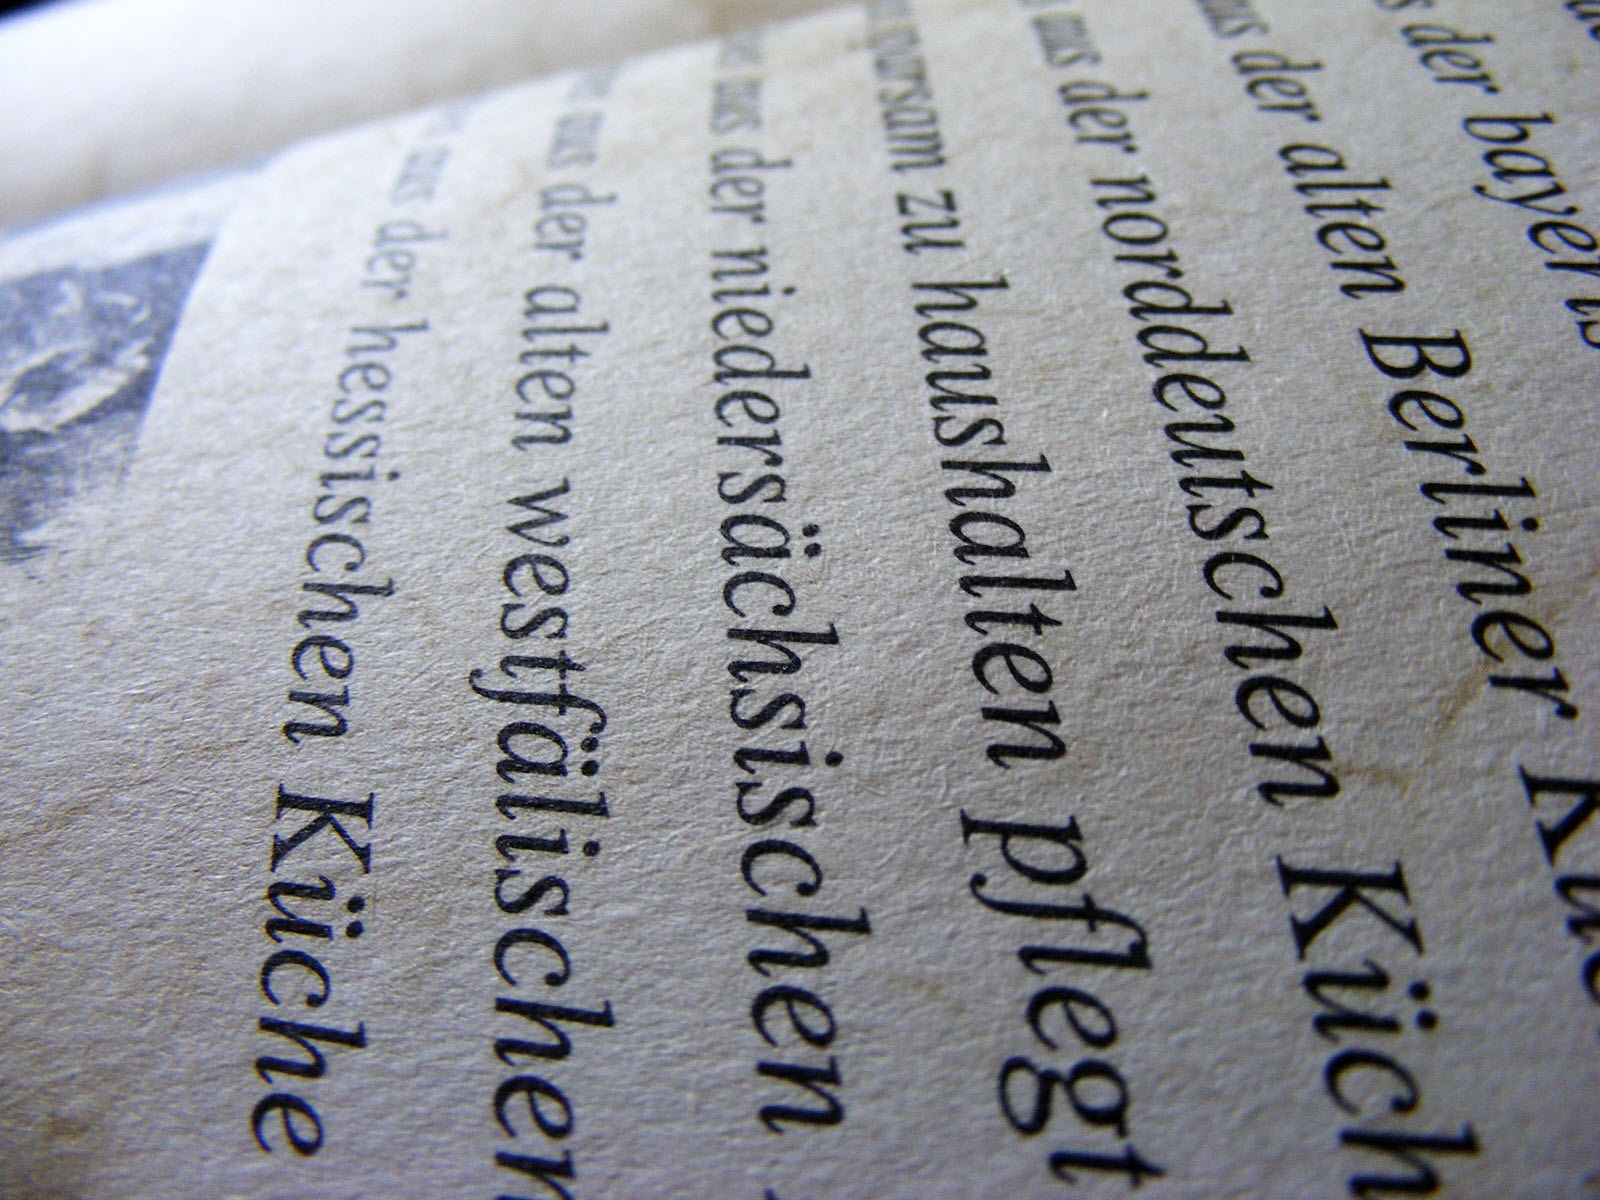
writing, book, read, number, reading, newspaper, paper, education, label, close up, brand, font, art, study, design, text, handwriting, words, german, calligraphy, information, shape, emotion, language